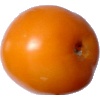
Label: yellow_tomato